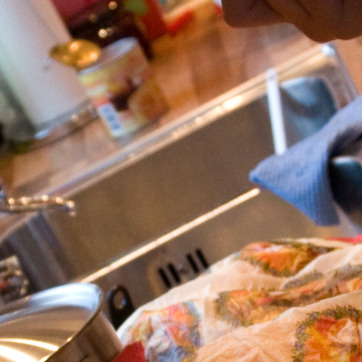
Material: metal